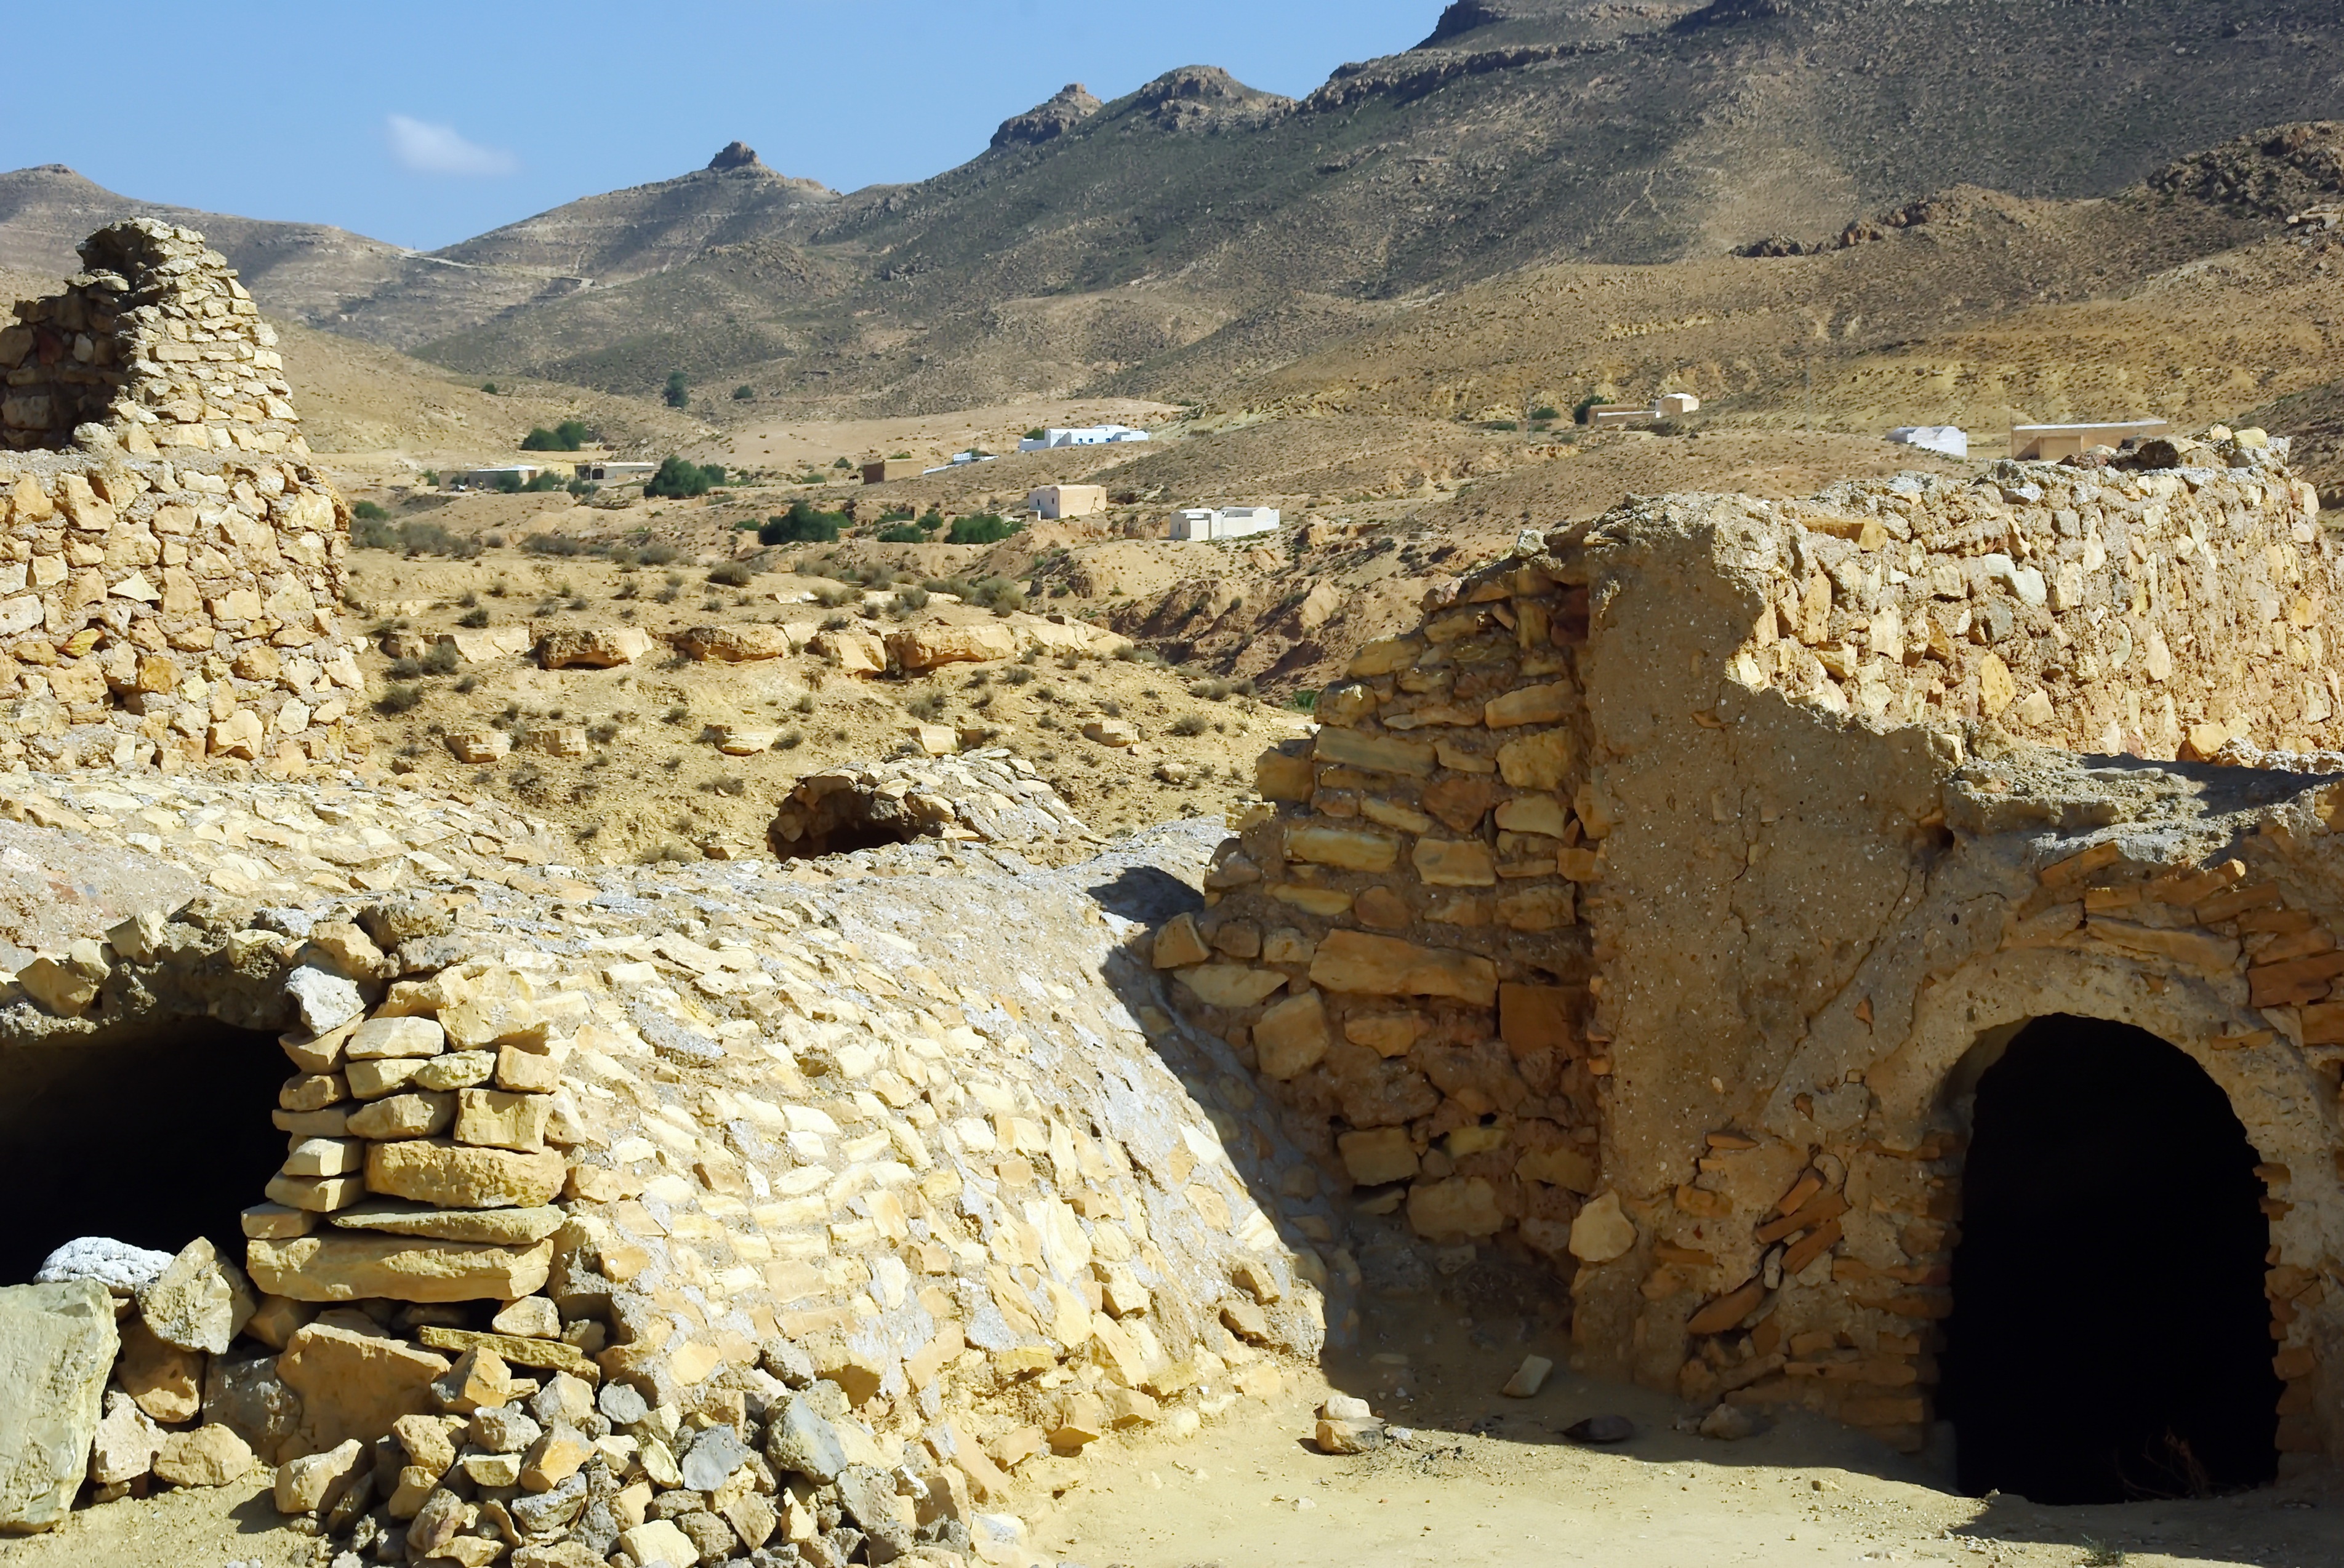
rock, desert, wall, valley, village, fortification, heat, atlas, attic, geology, temple, ruins, monastery, history, wadi, mineral, tunisia, ancient history